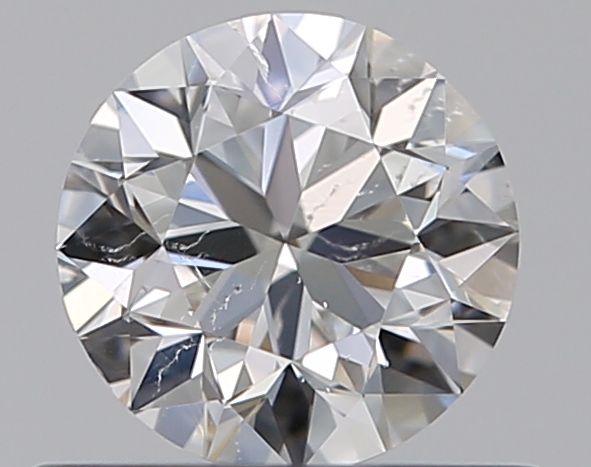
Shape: round
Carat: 0.5
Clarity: SI2
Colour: G
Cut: VG
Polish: EX
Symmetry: VG
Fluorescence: N
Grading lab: GIA
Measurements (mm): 4.98 x 5.03 x 3.17